Brünnlitz labor camp

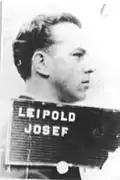

The Brünnlitz labor camp was administratively a sub-camp of the Gross-Rosen concentration camp system. The camp was assigned an SS garrison consisting of about one hundred SS guards and female staff. The commander of the camp was "SS-Obersturmführer" Josef Leipold. From the very beginning, Schindler told the SS his factory would not operate as a typical camp, forbade guards to punish or harass the camp inmates, and barred any SS member from entering the operational part of the factory.